Amagertorv 11

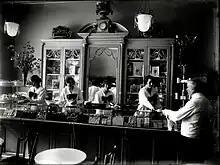
The interior of Cloetta's café in 1921

The property was sold to the Holbæk-based businessman Sabinus Seidelin. On 29 May 1856, he relocated his company S. Seidelin to his new building. The company was initially based in a rear wing but continued to grow and soon occupied the whole building.